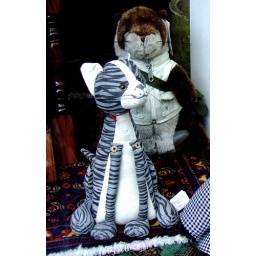
The only cat in a shop window full of dogs.